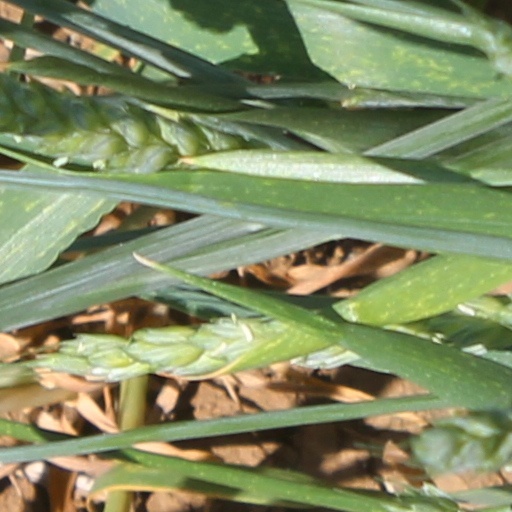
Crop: wheat